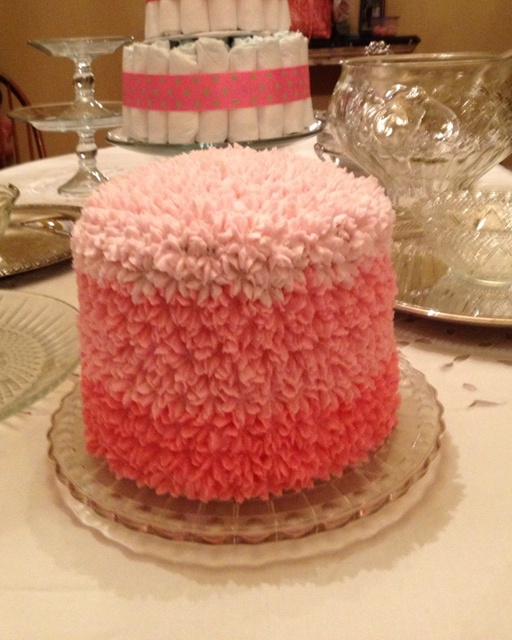
cake i made for a baby shower !